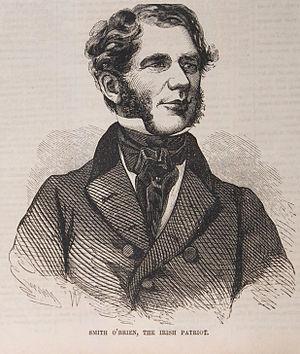
William Smith O'Brien, né le 17 octobre 1803 à Newmarket-on-Fergus et mort le 18 juin 1864 à Bangor, est un homme politique irlandais.